COVID-19 pandemic in Egypt

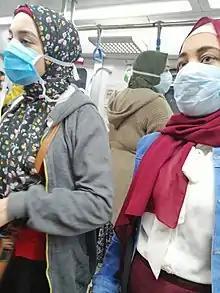
Women in Cairo wearing face masks in March 2020 - Mask fit pictured may give off wrong impression, ensure fit is snug and with no gaps.

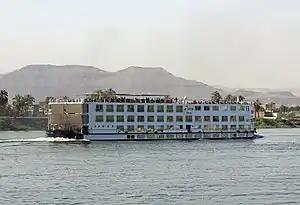
MS "River Anuket", pictured March 2018

On 6 March 2020, the Egyptian Health Ministry and WHO confirmed 12 new cases of SARS-CoV-2. The infected persons were among the Egyptian staff aboard a Nile River cruise ship, traveling from Aswan to Luxor. This ship is variously known as or "Asara". All those who tested positive for SARS-CoV-2 did not show any symptoms of the disease. According to tests, the virus spread from a Taiwanese-American female tourist on the ship.